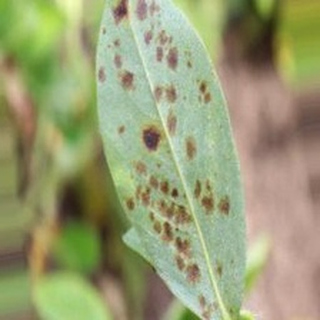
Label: groundnut_rust